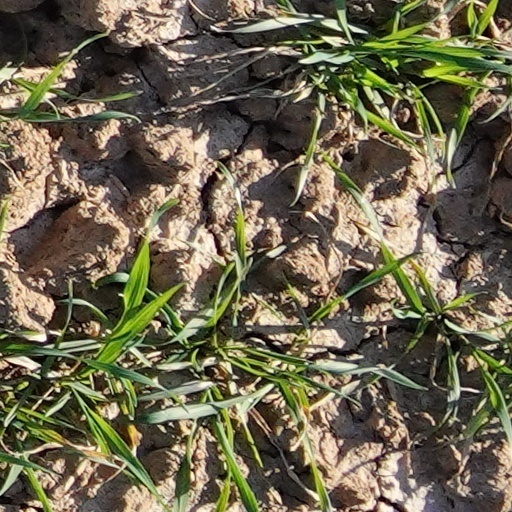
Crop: wheat